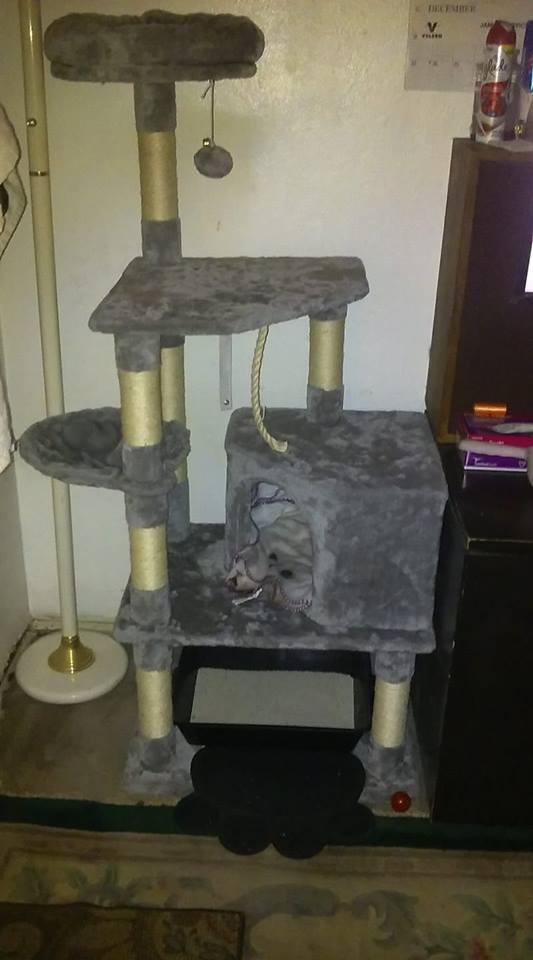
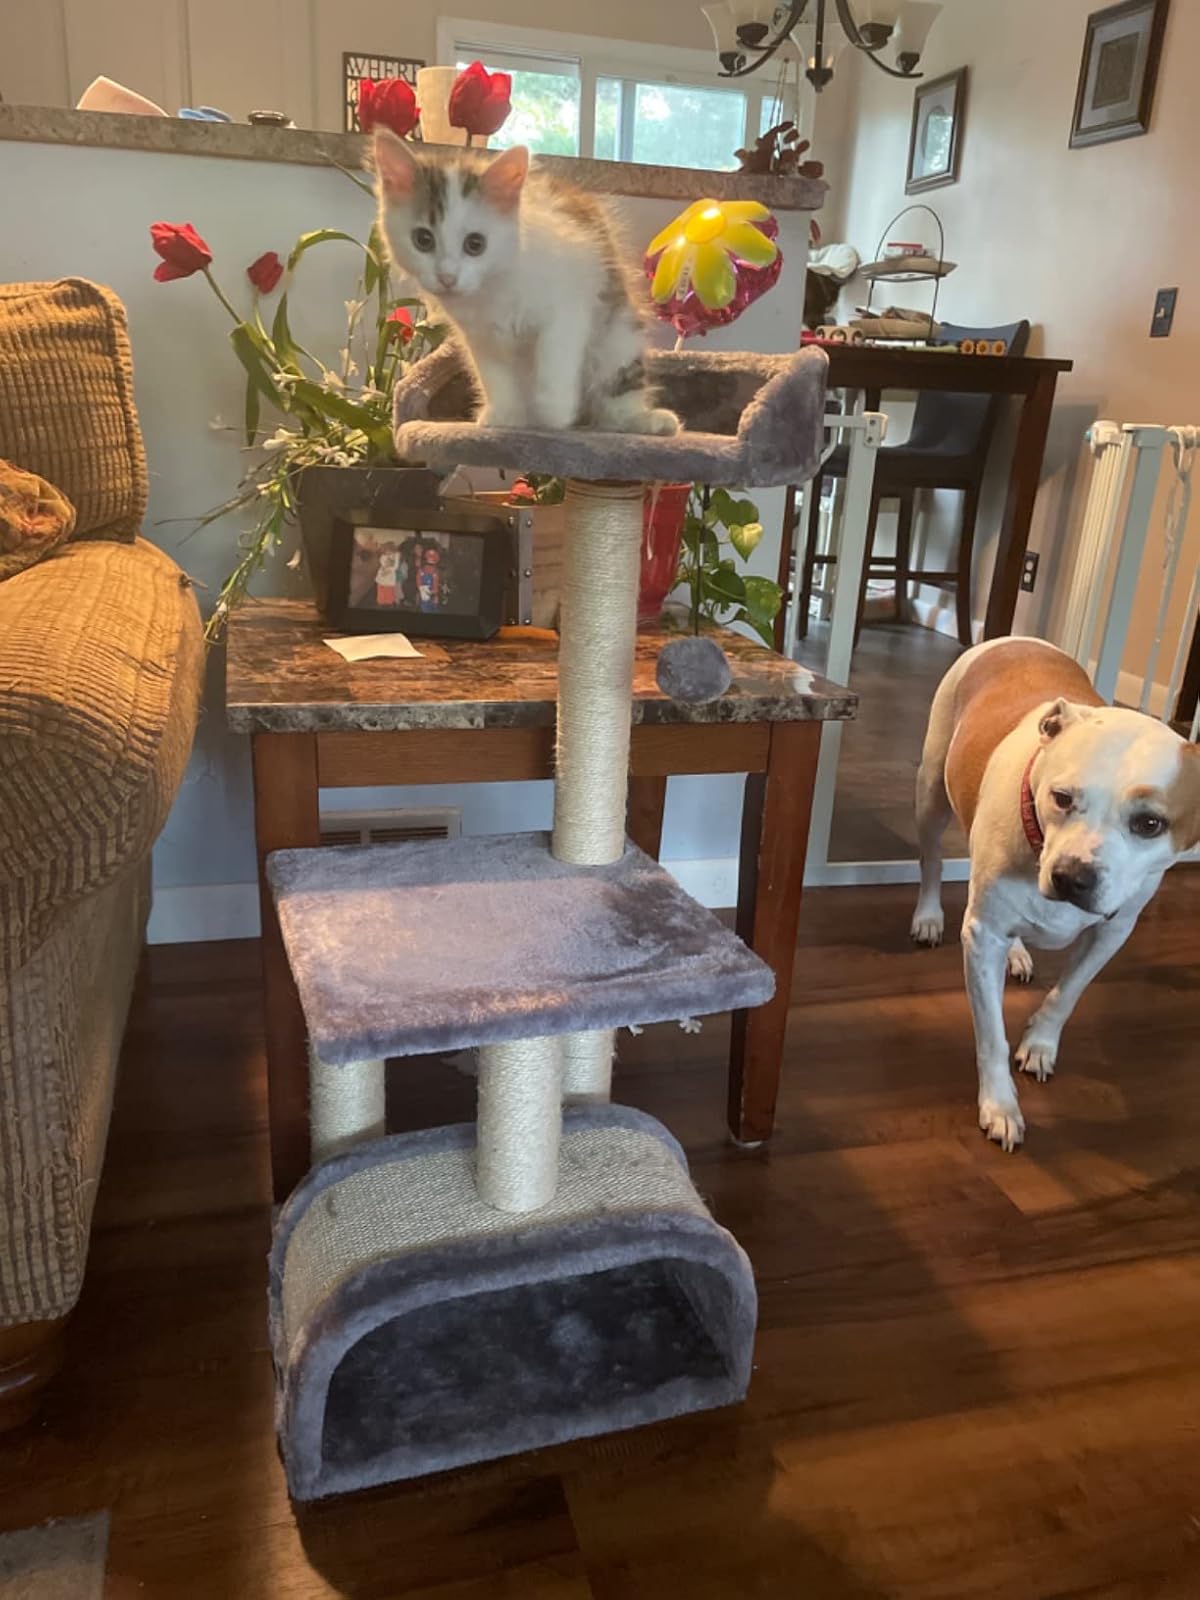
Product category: items_cat tree
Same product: no